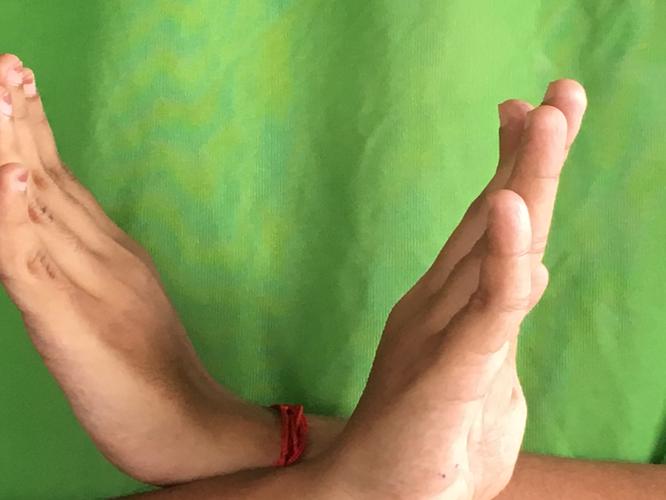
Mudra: Swastikam
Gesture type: double_hand